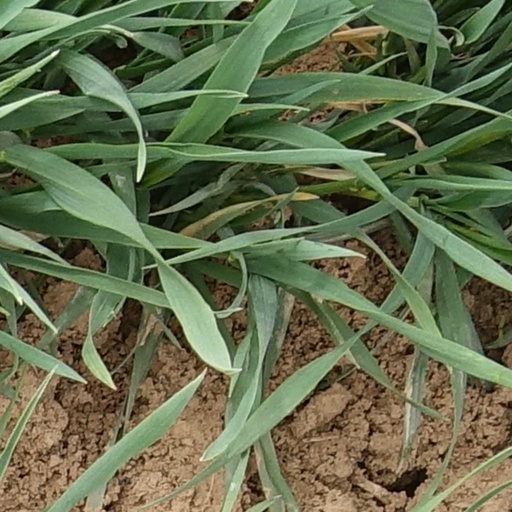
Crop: wheat